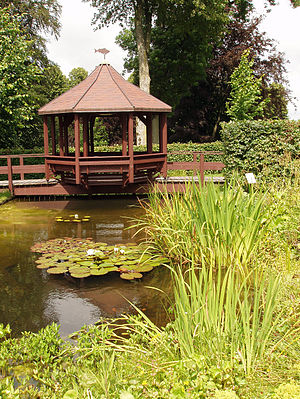
Haveselskabet
Fra det tidligere Jydske Haveselskabs have ved Clausholm Slot sydøst for Randers
Haveselskabets have ved Clausholm Slot ca. 12 km. sydøst for Randers, Jylland Denmark
Det Kongelige Danske Haveselskab, kaldet Haveselskabet, er en dansk landsdækkende selvstændig og almennyttig forening, med rødder tilbage til 1830. Haveselskabet har omkring 30.000 medlemmer hovedsageligt privatpersoner med interesse i haven.